Black-figure pottery

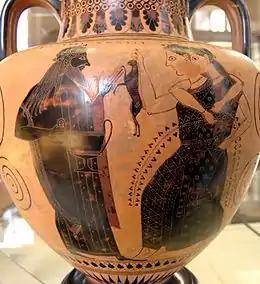
Dionysus and two maenads, one holding a hare, neck amphora, ca. 550/530 BC, from Vulci, now Cabinet des Médailles de la Bibliothèque Nationale de France. The female maenads are shown here only in outline, without opaque white to characterize them as women.

The last outstanding painter of the Pre-Classical Archaic Period was Lydos (560-540 BC), who signed two of his surviving pieces with "ho Lydos" (the Lydian). He or his immediate ancestors probably came from Asia Minor but he was undoubtedly trained in Athens. Over 130 surviving vases are now attributed to him. One of his pictures on a hydria is the first known Attic representation of the fight between Heracles and Geryon. Lydos was the first to show Heracles with the hide of a lion, which afterward became common in Attic art. He also depicted the battle between the gods and the giants on a dinos found on Athens’ acropolis, and Heracles with Cycnus. Lydos decorated other types of vessels besides hydriai and dinos, such as plates, cups (overlap Siena cups), column kraters and psykters, as well as votive tablets. It continues to be difficult to identify Lydos’ products as such since they frequently differ only slightly from those of his immediate milieu. The style is quite homogenous, but the pieces vary considerably in quality. The drawings are not always carefully produced. Lydos was probably a foreman in a very productive workshop in Athens’pottery district. He was presumably the last Attic vase painter to put animal friezes on large vases. Still in the Corinthian tradition, his figure drawings are a link in the chain of vase painters extending from Kleitias via Lydos and the Amasis Painters to Exekias. Along with them he participated in the evolution of this art in Attica and had a lasting influence.